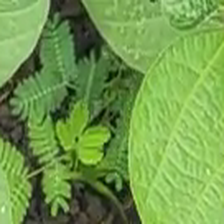
Weed species: Dwarf_cassia_(Chamaecrista pumila)